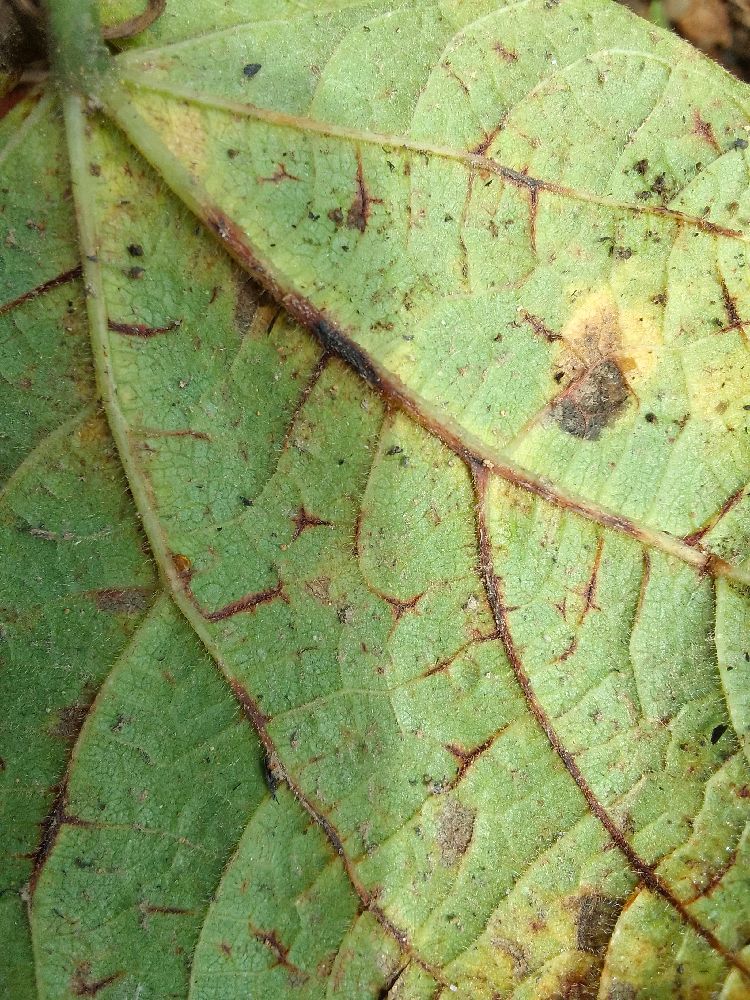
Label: anthracnose